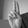
ASL letter: U